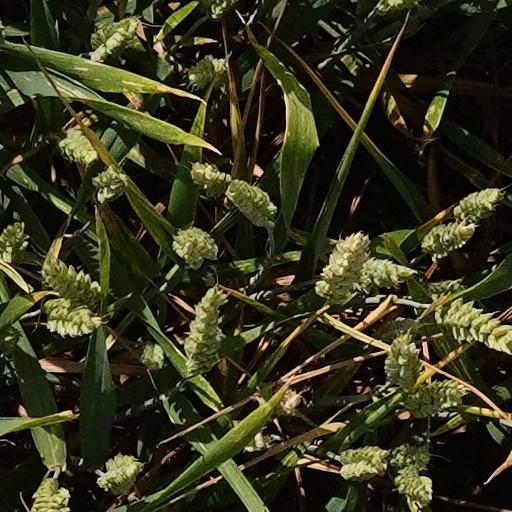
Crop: wheat